2009 Tour of California

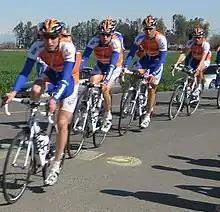
Members of the Rabobank team cycling through the San Joaquin Valley southwest of Visalia

Visalia to Paso Robles